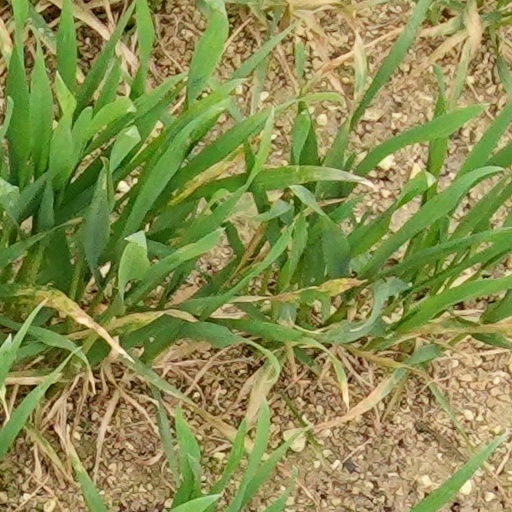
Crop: wheat